University of the Balearic Islands

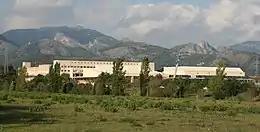
The sports campus with the Serra de Tramuntana mountains in the background

Construction of the UIB campus began in 1983 on private land located next to the Valldemossa road, between the former possessions of Ca's Jai and Son Lledó, in the municipality of Palma. This decision led to the separation of the university from the city. For a long time, the only way to access the campus was by car or by the bus service from Palma. The road was later improved, speeding up traffic coming from the capital and providing a pedestrian and bicycle lane. In 2005, work began on a Metro line to the train station in central Palma. The Metro was operational in April 2007 and was the first line of its kind in the Balearic Islands.